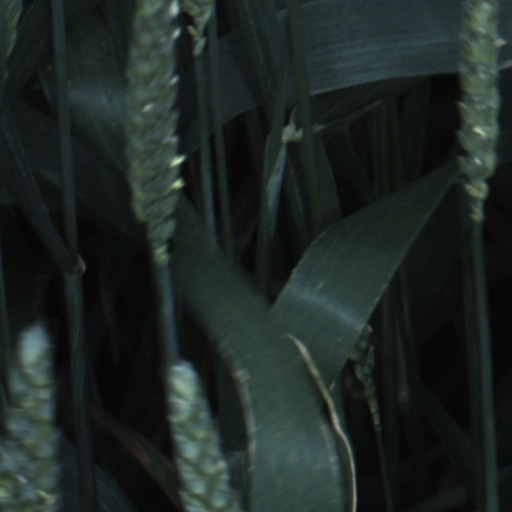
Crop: wheat